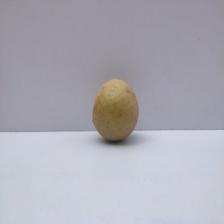
Size: Medium